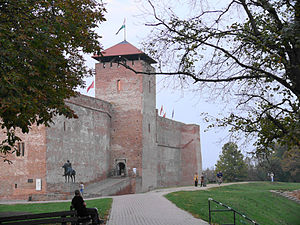
Gyula
Gyula er en by i det sydøstlige Ungarn med 30.004 indbyggere. Byen ligger i provinsen Békés, tæt ved grænsen til nabolandet Rumænien ved floden Fehér-Korös.